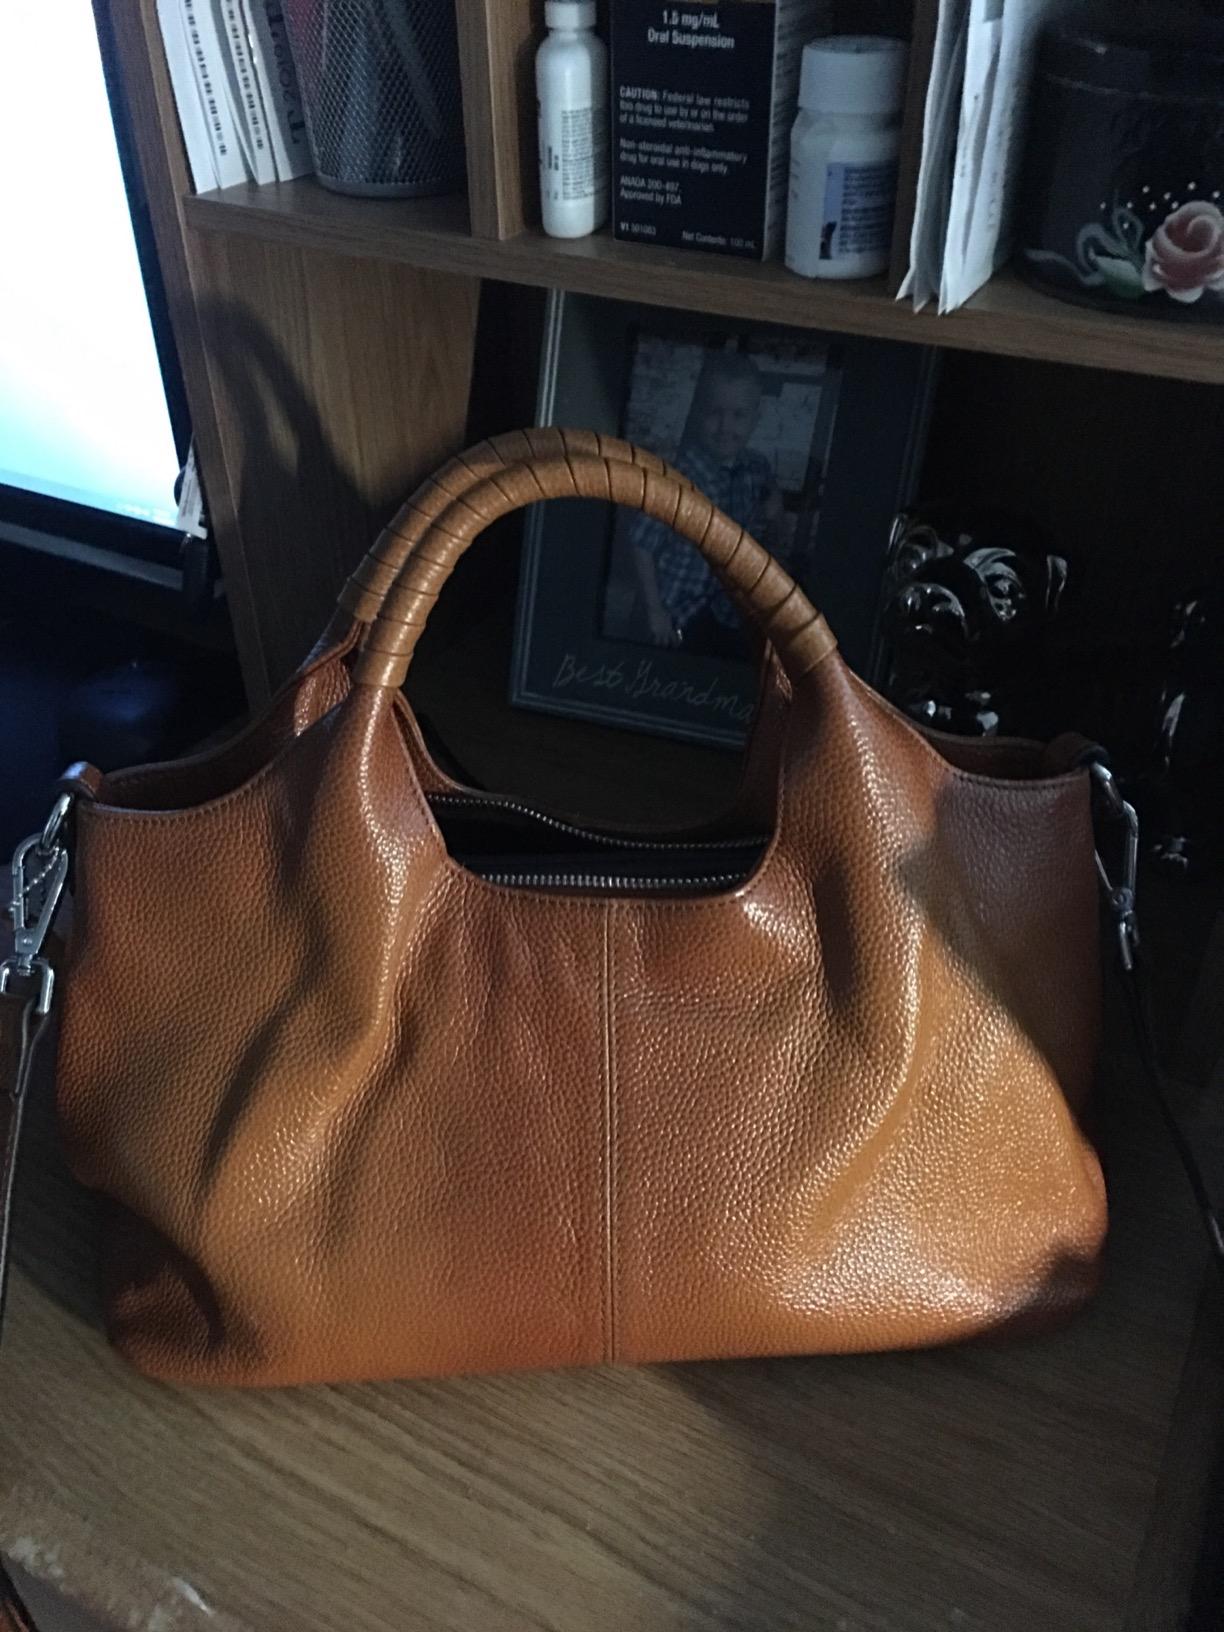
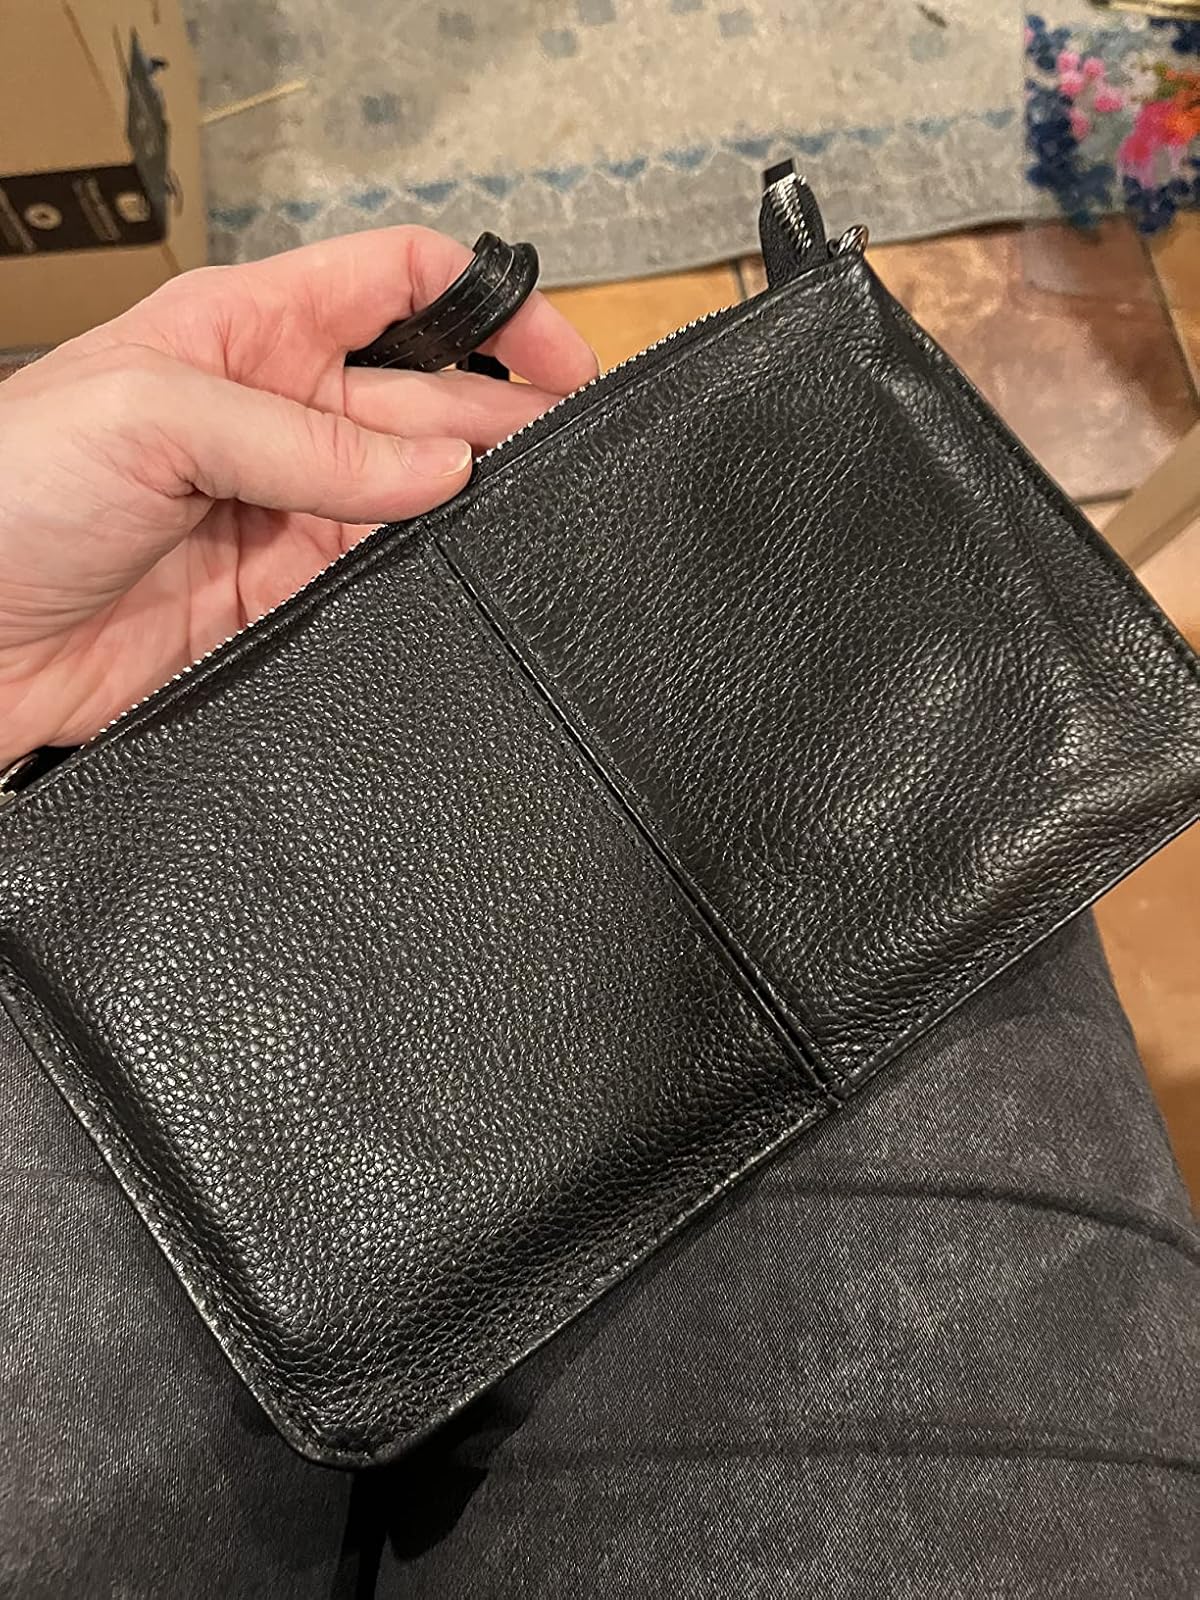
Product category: accessories_handbag
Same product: no